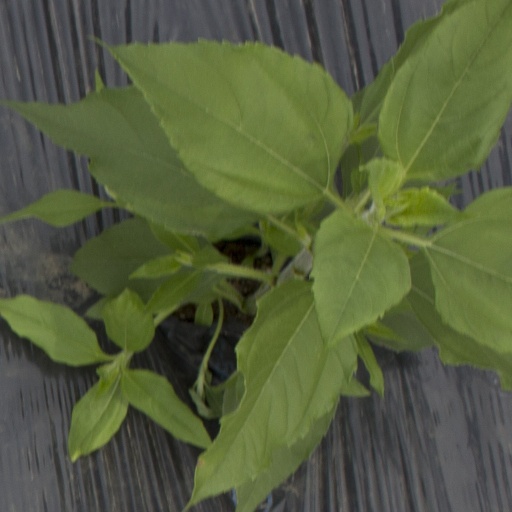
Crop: Jerusalem artichoke